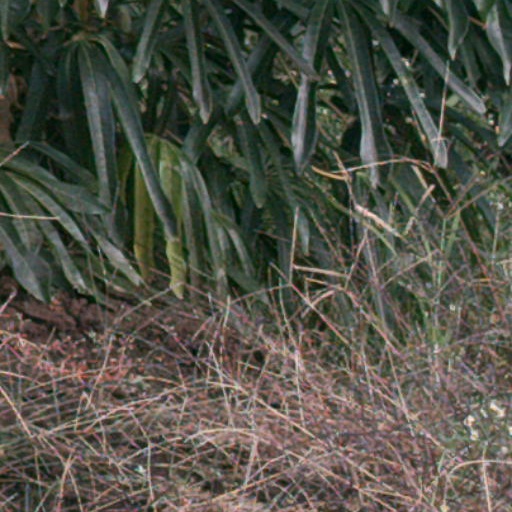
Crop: cassava